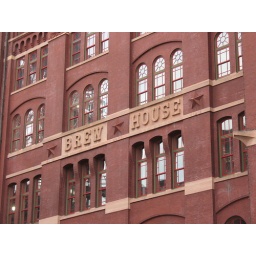
The &amp;quot;Brew House&amp;quot; sign on the wall of the Budweiser factory in St. Louis, Missouri.